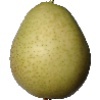
Label: Pear 1